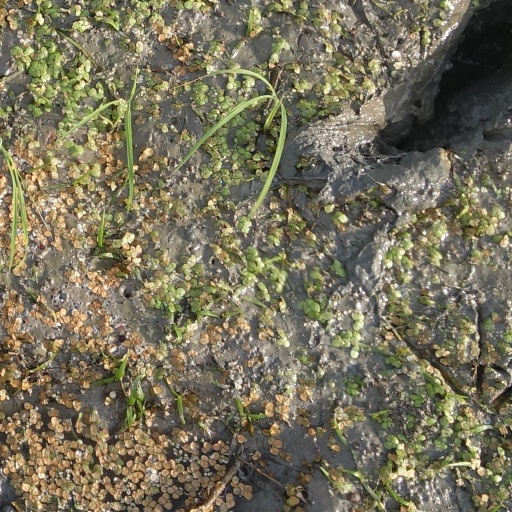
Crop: rice